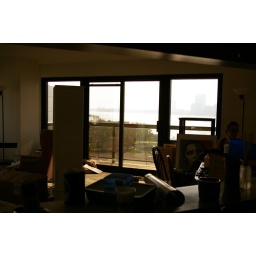
balcony in morning from kitchen